KKh 060

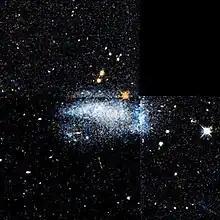
KKh 060

KKH 060 is an irregular galaxy and a low surface brightness galaxy located in the direction of the constellation Leo at a distance of 84.2 million light years from Earth. The galaxy was thought to be close to the Local Group, but is actually a field galaxy, very far from it.